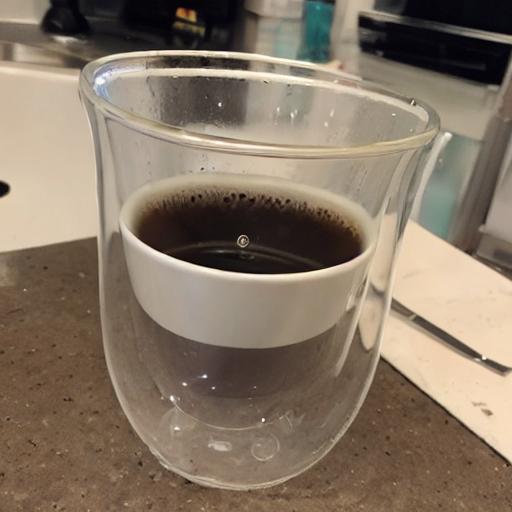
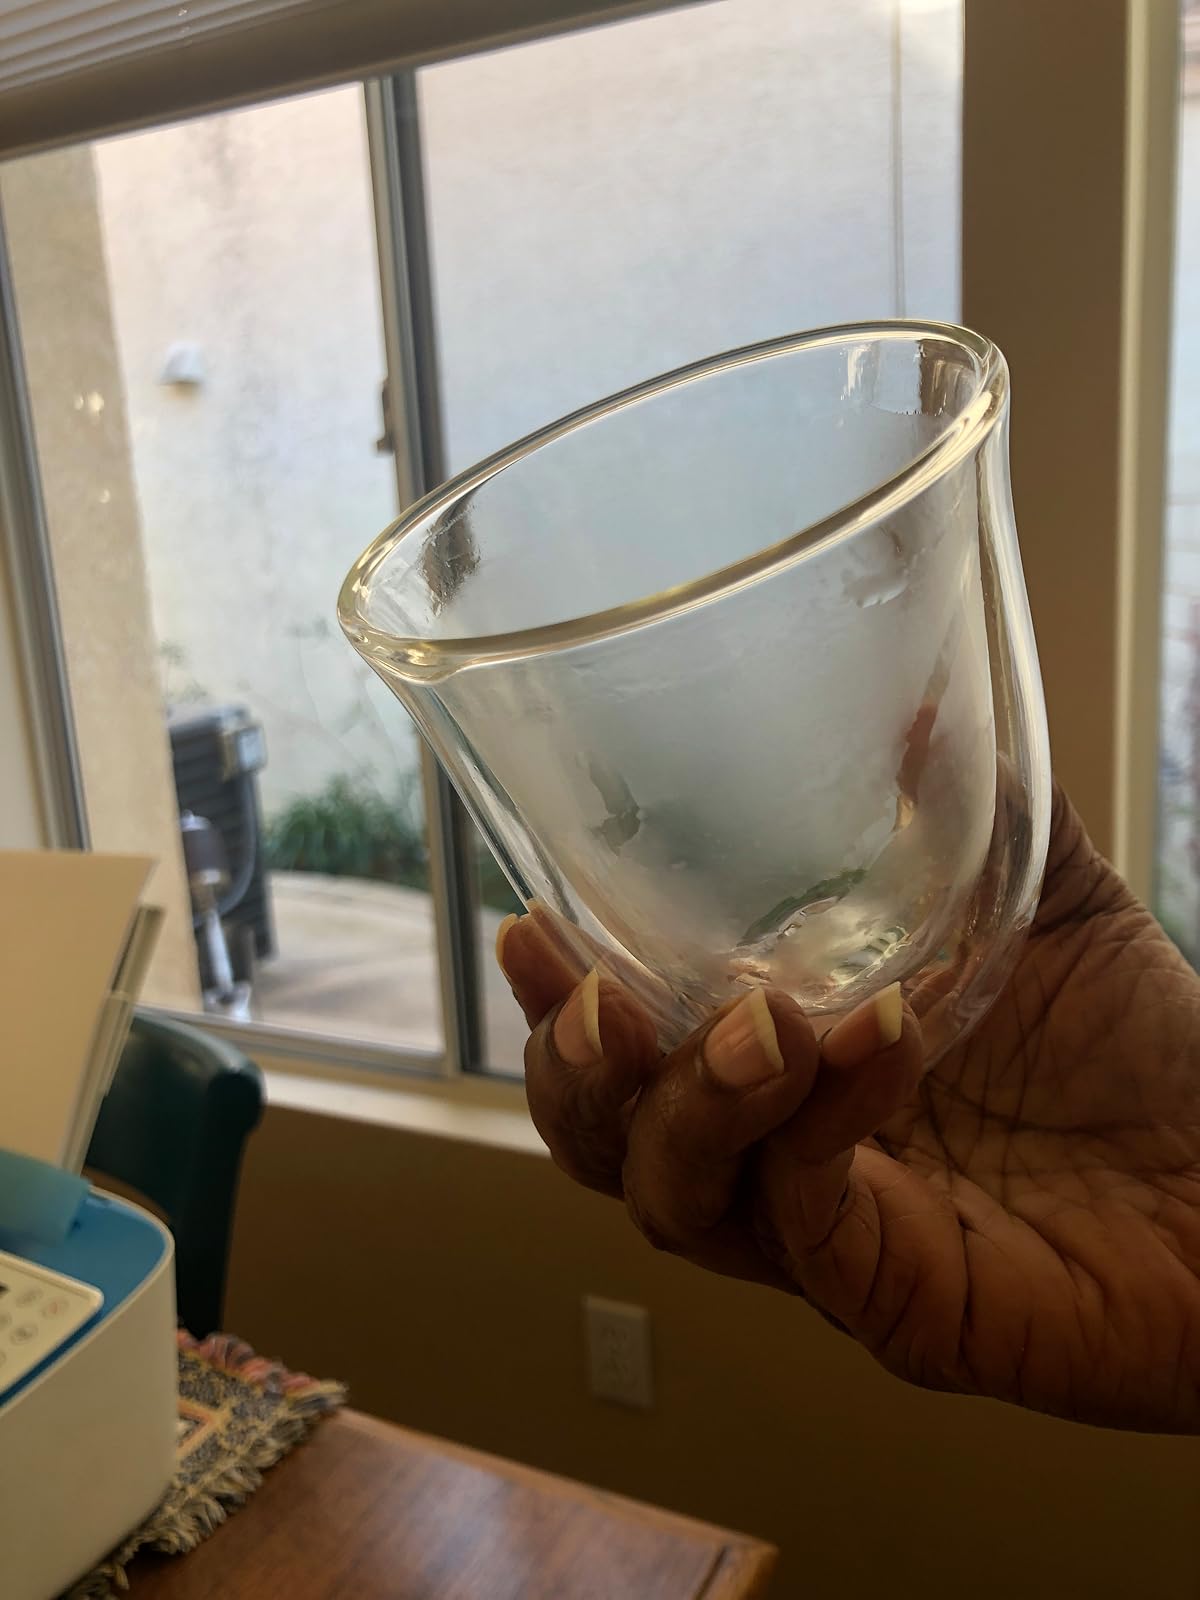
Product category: items_mug
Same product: no